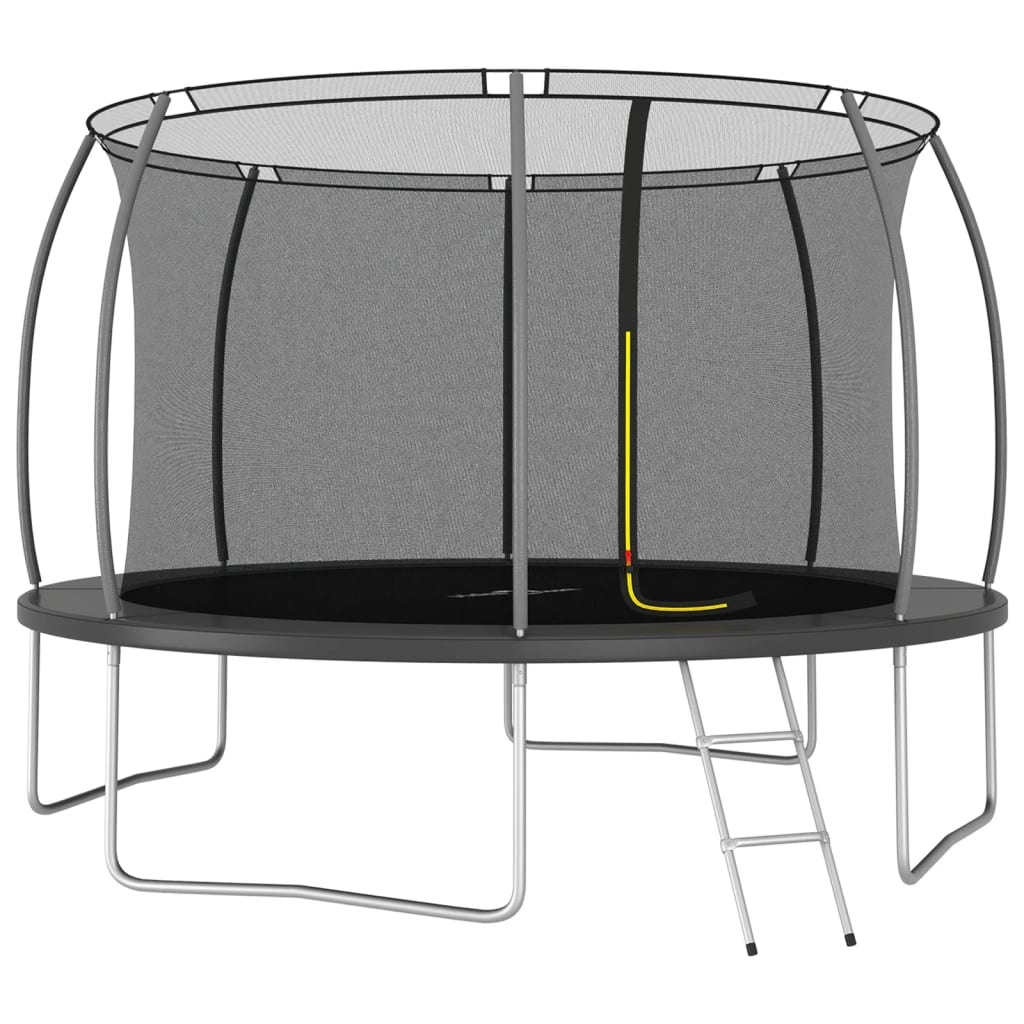
VidaXL Trampolineset rond 150 kg 366x80 cm
Levertijd: Bestel vandaag, en we versturen het artikel binnen 2 a 3 werkdagen.
Brand: vidaXL
Category: Toys & Games > Outdoor Play Equipment > Trampolines